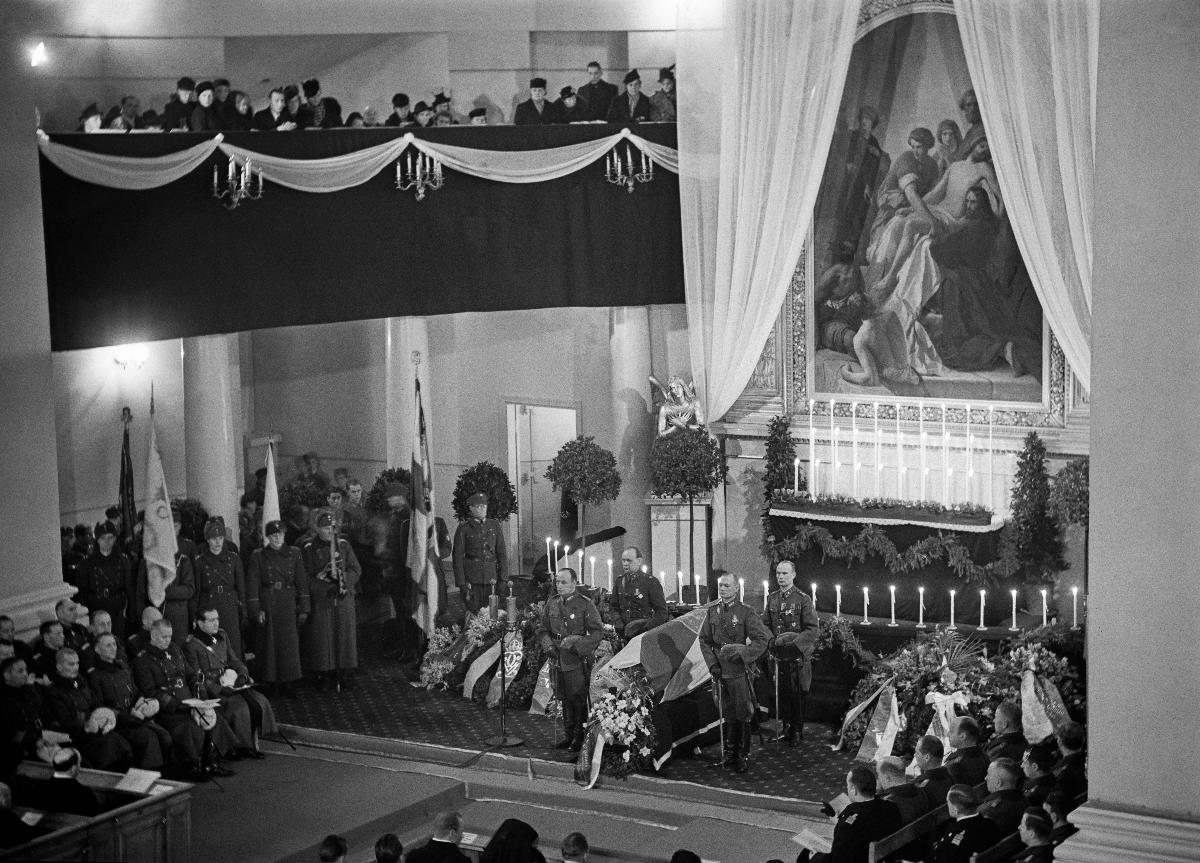
Presidentti Kyösti Kallion hautajaiset
President Kyösti Kallios jordfästning; The funeral of President Kyösti Kallio
sisällön kuvaus: Presidentti Kyösti Kallion hautajaiset Helsingissä 22.12.1940. Siunaustilaisuus Helsingin tuomiokirkossa. content description: The funeral of President of Finland Kyösti Kallio in Helsinki 22.12.1940. The funeral service in Helsinki Dome church. innehållsbeskrivning: President Kyösti Kallios jordfästning i Helsingfors 22.12.1940. Jordfästningen i Helsingfors domkyrka.
Kuvaaja: Sundström, Hugo, kuvaaja
Vuosi: 1940
Paikka: Suomi, Uusimaa, Helsinki
Aiheet: HBL; presidentit; hautajaiset; kuolema; presidents; funerals; Finnish presidents; death; presidenter; jordfästningar; begravningar; död; döden